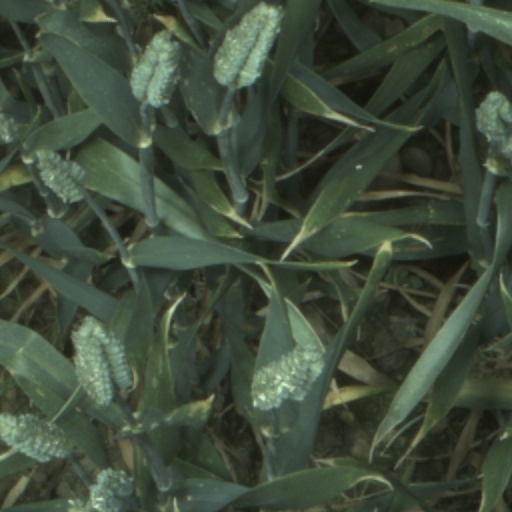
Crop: wheat